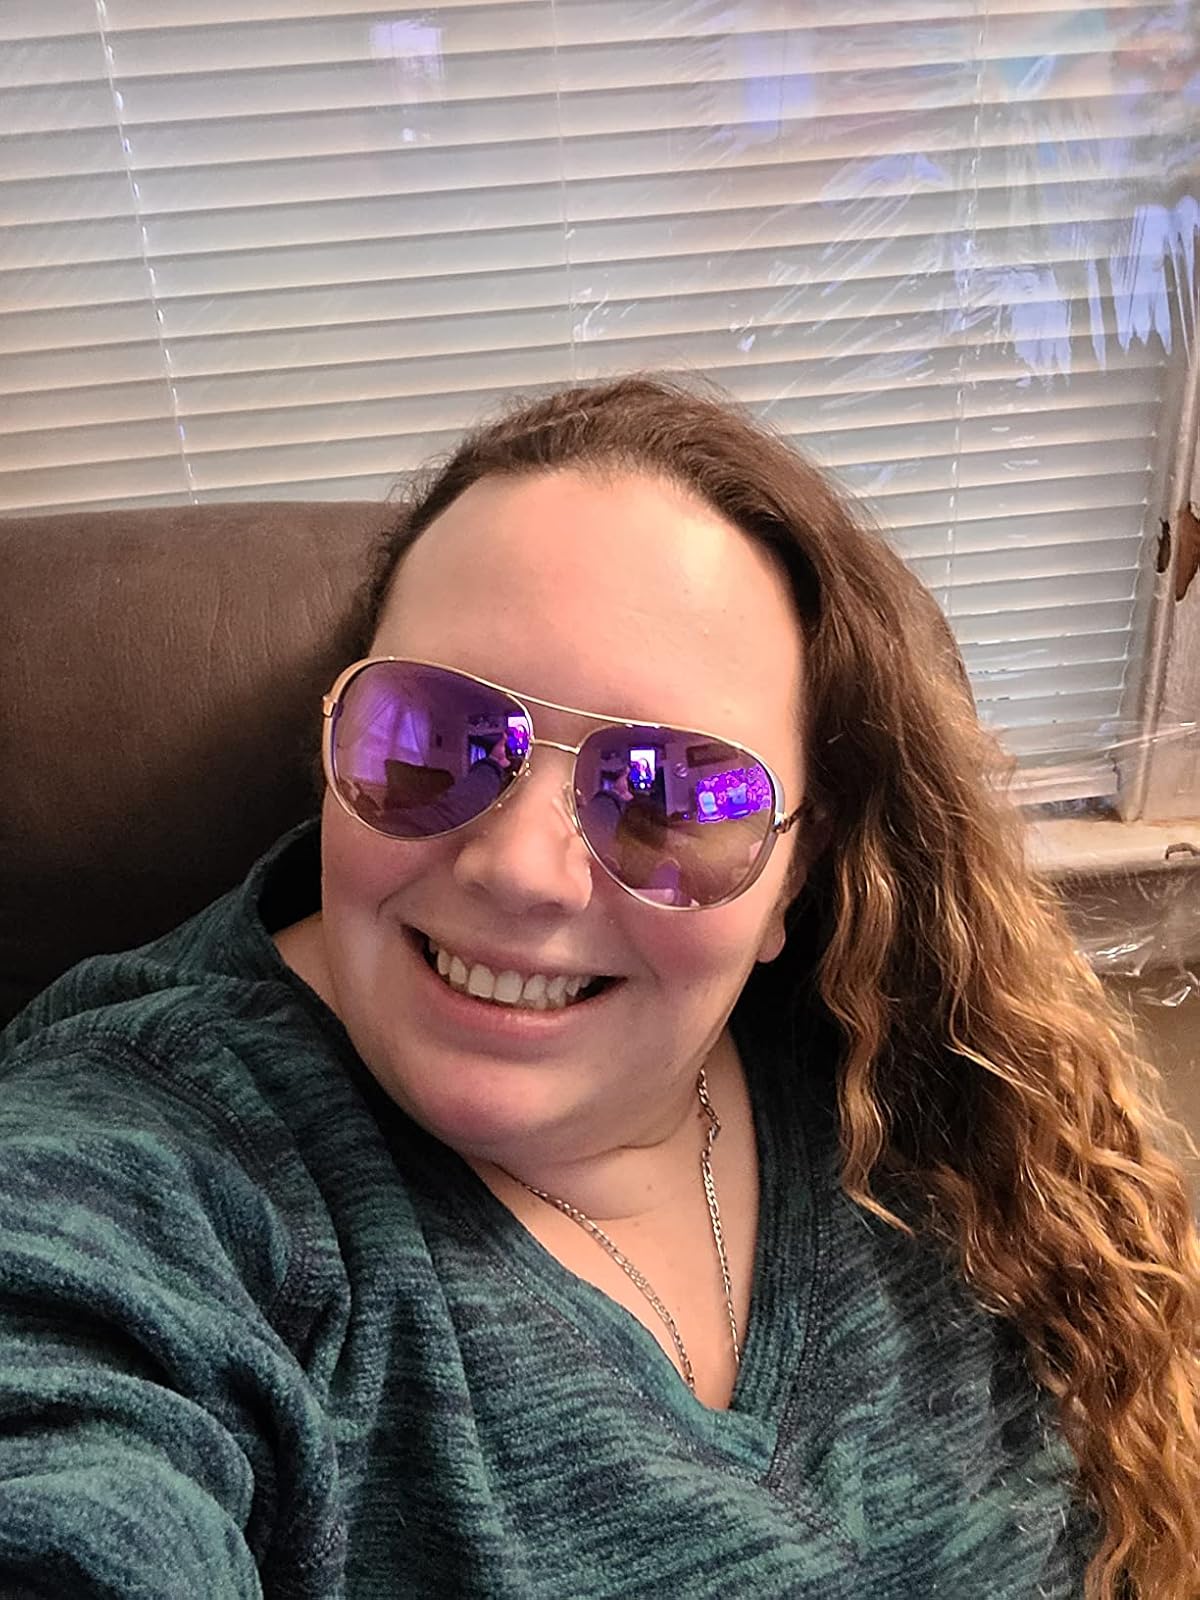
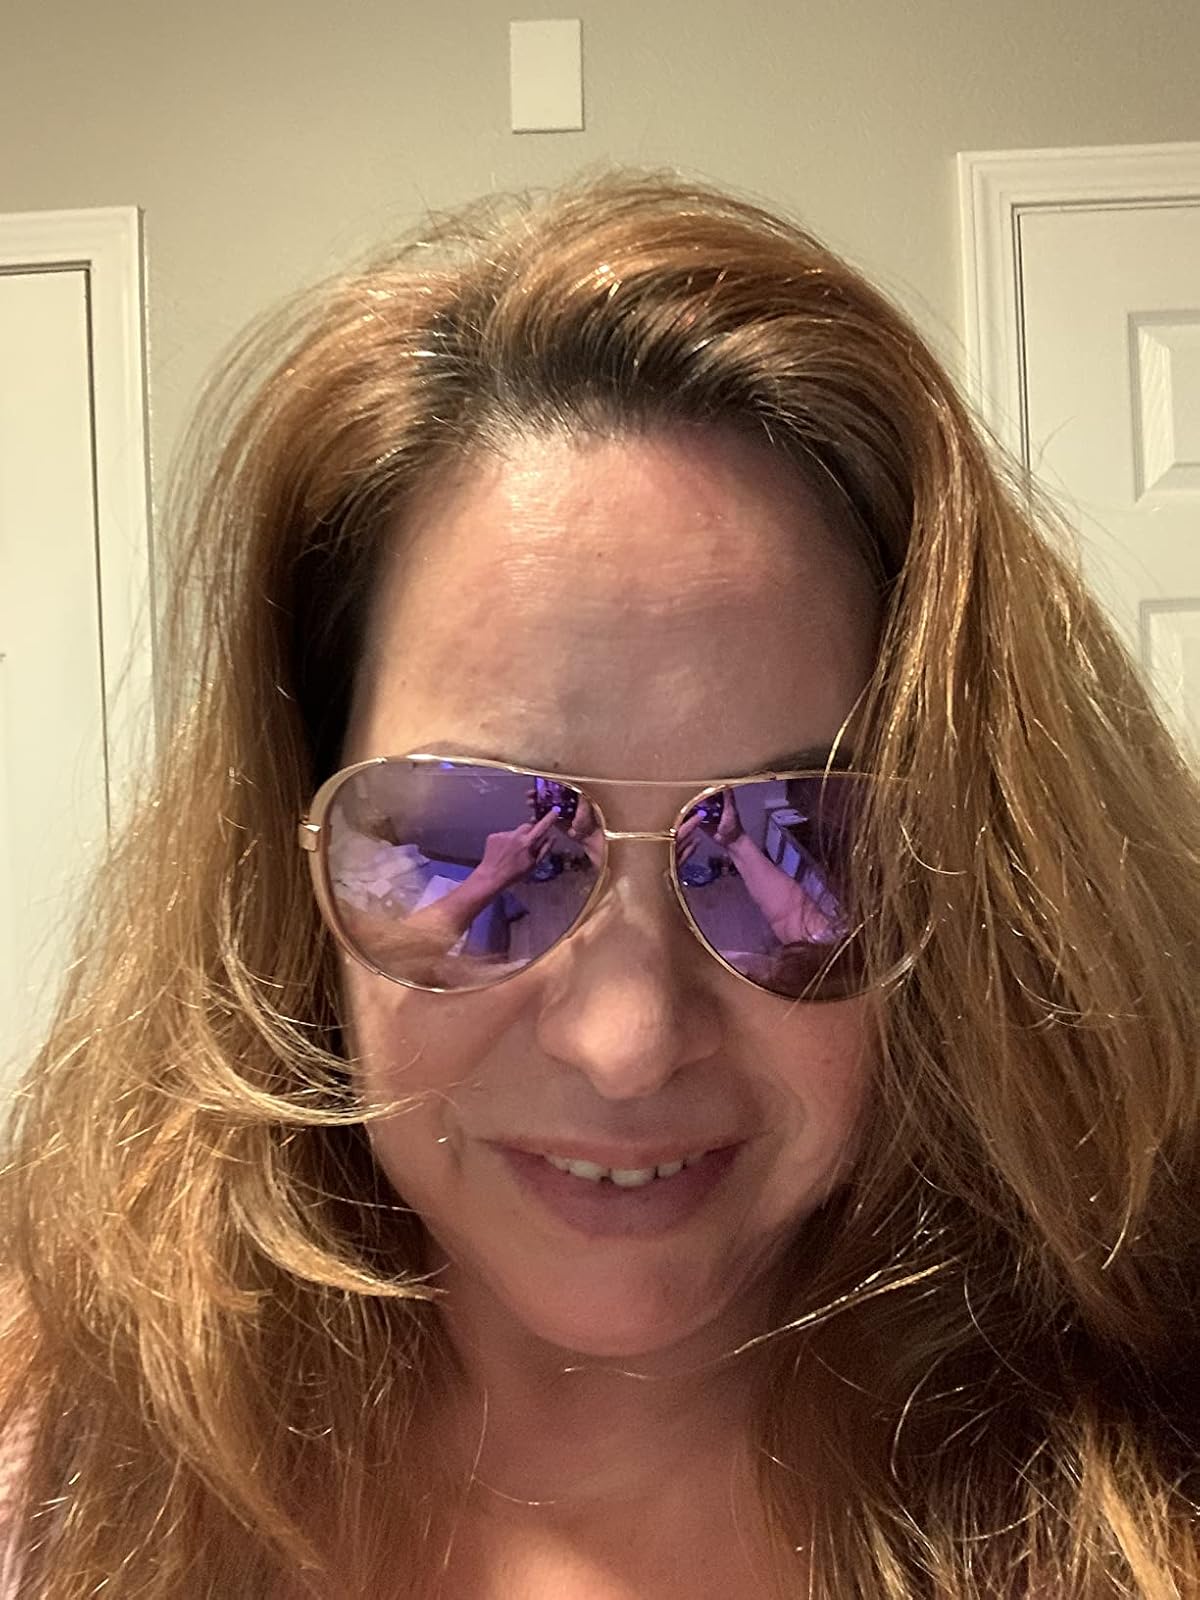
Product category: accessories_sunglasses
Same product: yes